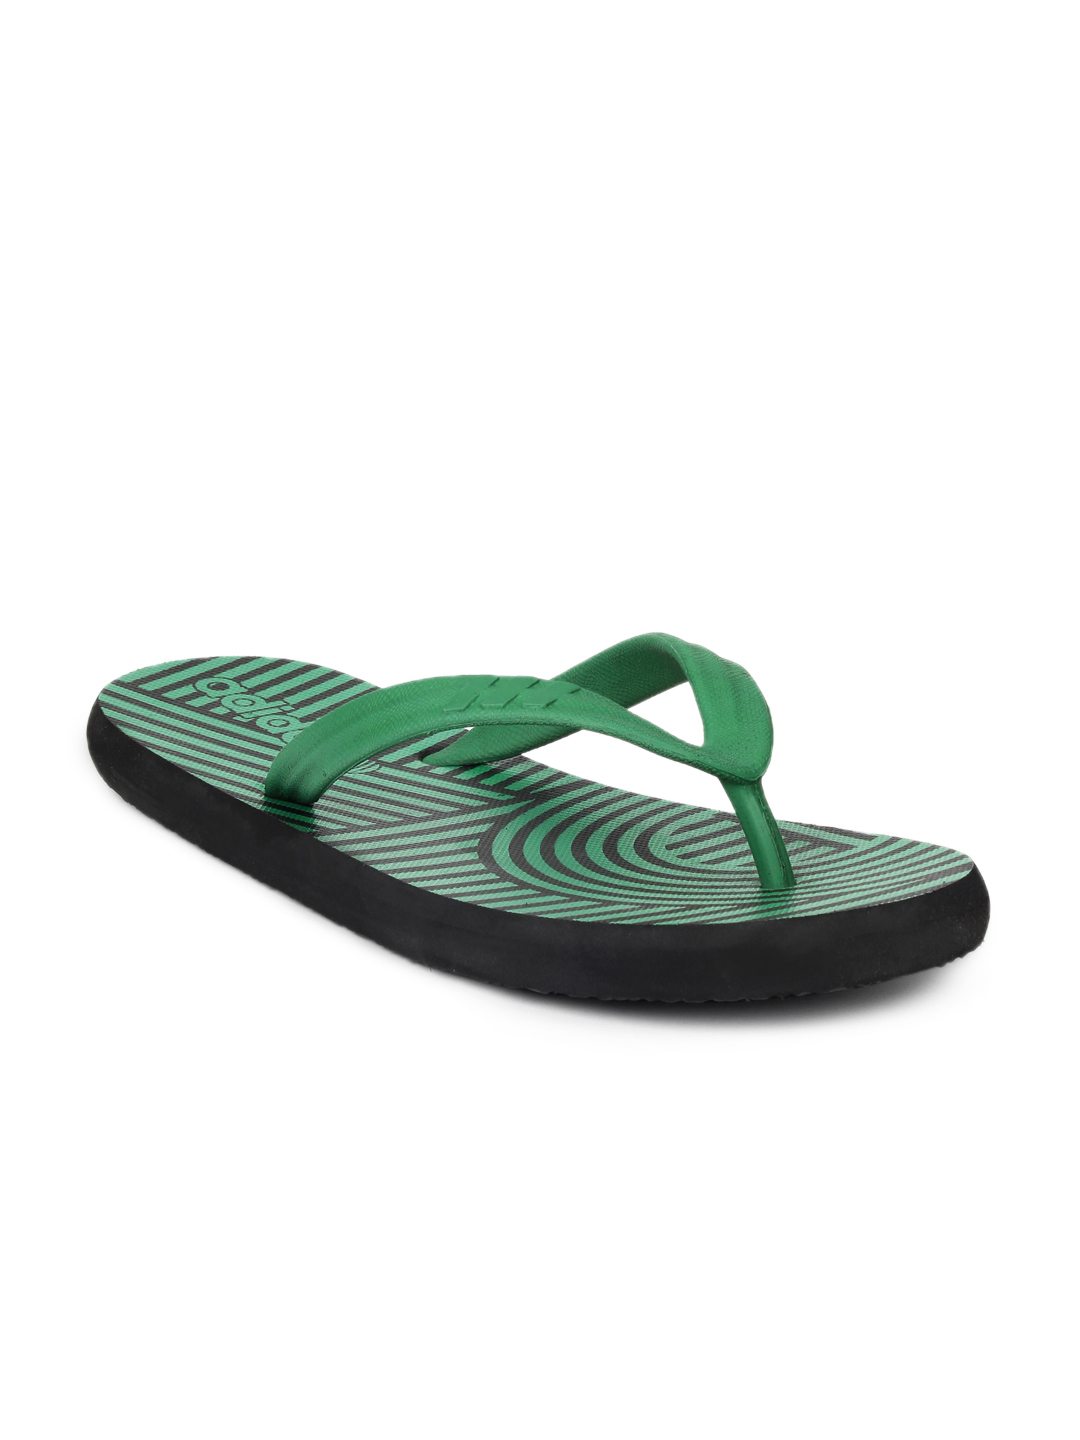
ADIDAS Men Green Psychedellic Flip Flops
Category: Footwear / Flip Flops / Flip Flops
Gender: Men
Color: Green
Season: Summer 2012
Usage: Casual